Russian Germans in North America

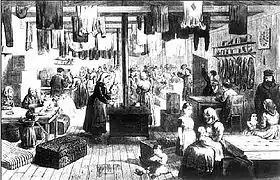
Temporary quarters for Volga Germans in central Kansas, 1875

The Volga Germans were heavily involved with the growing sugar beet industry in northern Colorado and western Nebraska. Most Black Sea Germans were affiliated with wheat production in the Dakotas.